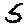
Label: 5